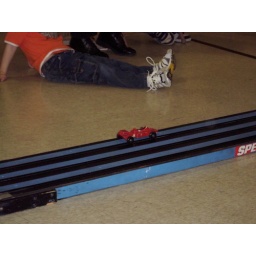
Our Scout Master brought in his car to show the kids. Unfortunately it didn't cross the finish line.